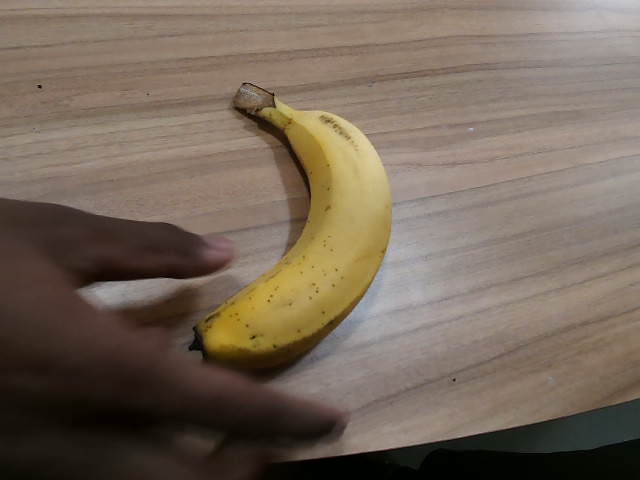
Label: Ripe_Banana